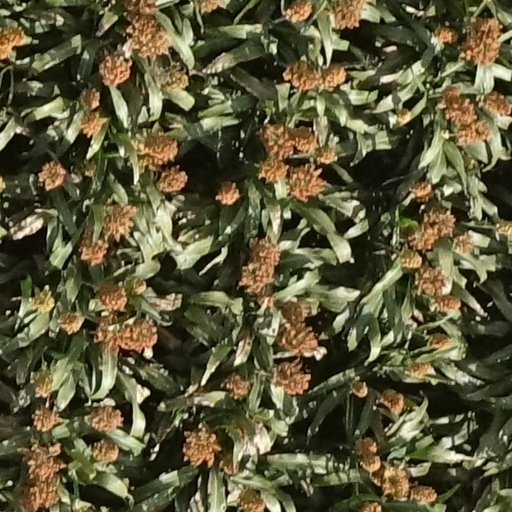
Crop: sorghum